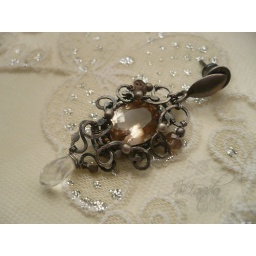
imperial topaz, rock quartz and brown spinel in oxidized silver